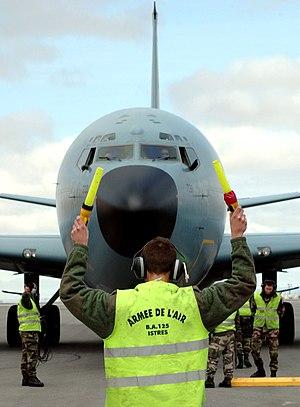
Le Boeing KC-135 Stratotanker, initialement connu chez l'avionneur comme le Model 717, est un avion ravitailleur quadriréacteur développé dans les années 1950 à partir du démonstrateur Dash 80. Conçu pour remplacer les KC-97 à moteurs à pistons, le KC-135 est le premier ravitailleur à réaction utilisé par l'United States Air Force. Entré en service en 1957 avec le 93rd Air Refueling Squadron de la 93rd Bombardment Wing, le Stratotanker est principalement utilisé pour ravitailler les bombardiers stratégiques B-47 et B-52 ; toutefois, il est largement utilisé pendant la guerre du Viêt Nam et la guerre du Golfe.
L'escadron de ravitaillement en vol et de transport stratégique 1/31 « Bretagne » est une unité de l'Armée de l'air française spécialisée dans les missions de ravitaillement en vol. Implantée sur la base aérienne 125 à Istres elle est actuellement équipée de Airbus A330 MRTT.